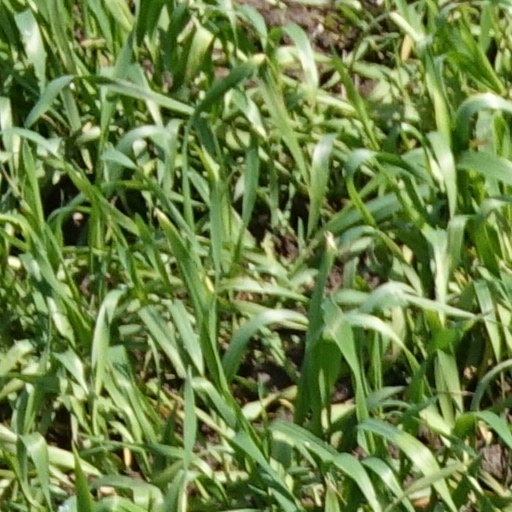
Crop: wheat